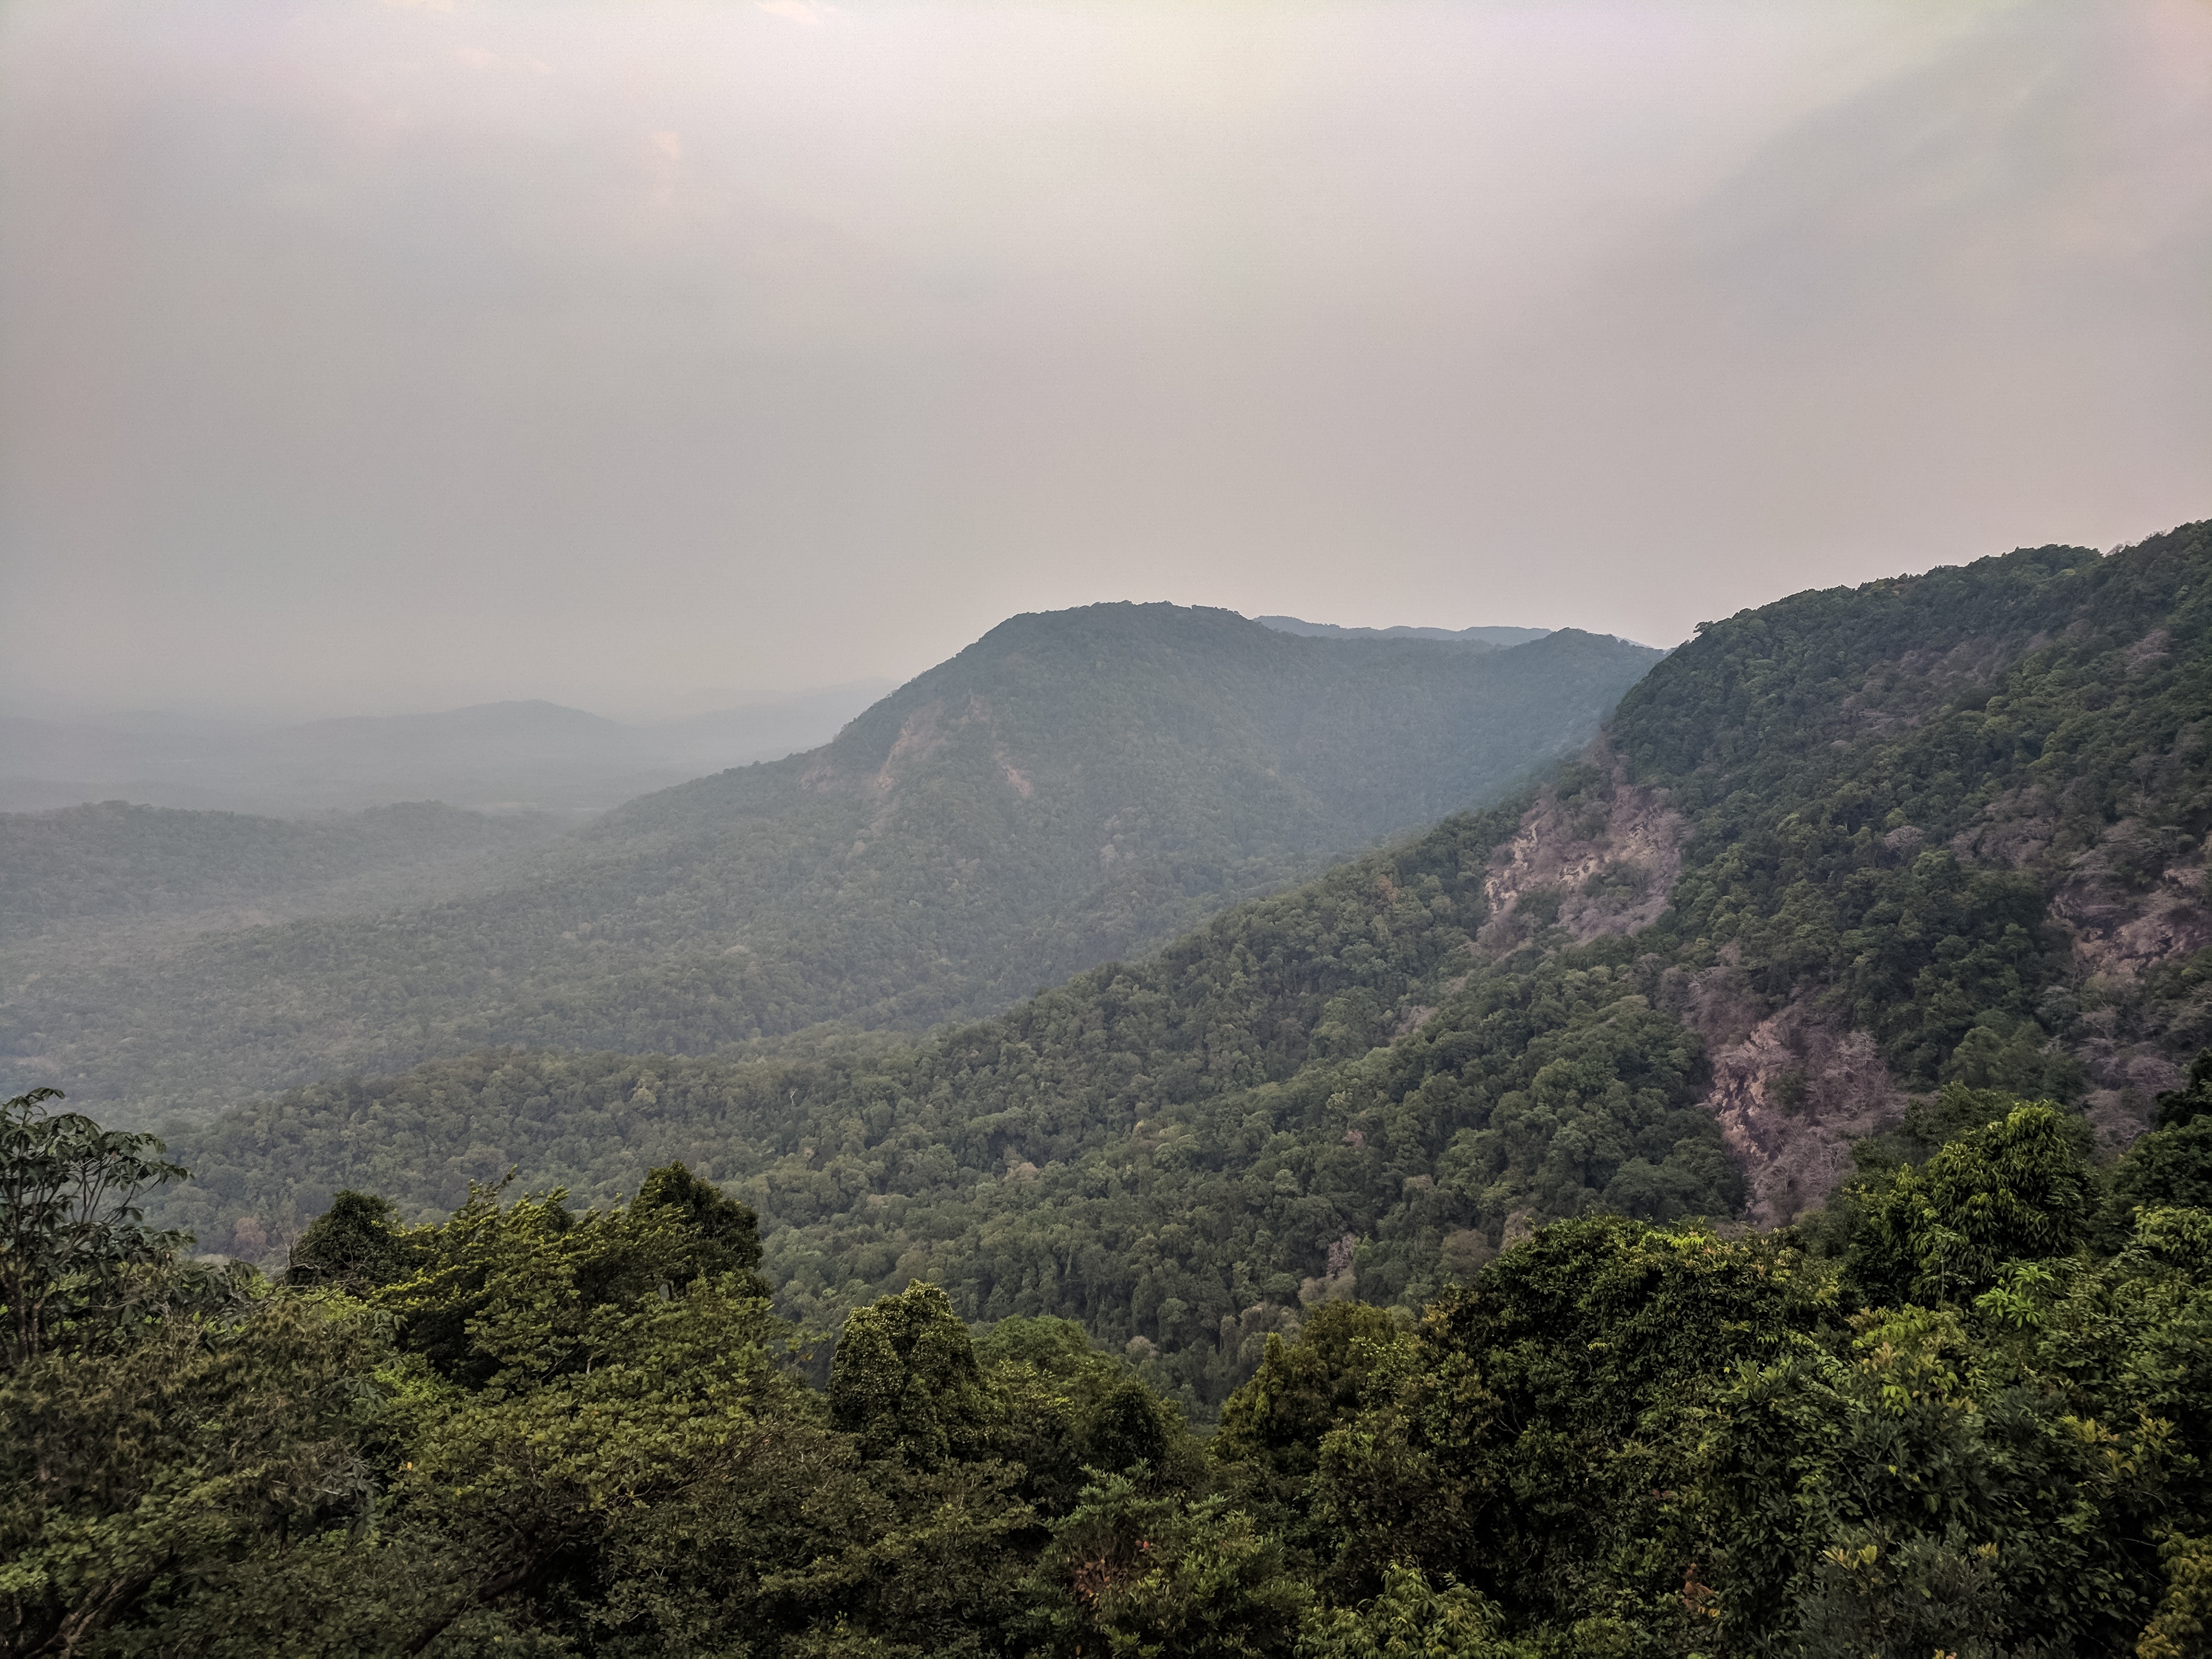
mountainous landforms, highland, hill station, mountain, sky, vegetation, hill, atmospheric phenomenon, wilderness, natural environment, cloud, forest, jungle, ridge, tree, nature reserve, rainforest, mount scenery, leaf, mountain range, national park, valley, plant community, road, fell, chaparral, landscape, terrain, tropical and subtropical coniferous forests, valdivian temperate rain forest, tourism, vacation, city, haze, river, shrubland, mist, meteorological phenomenon